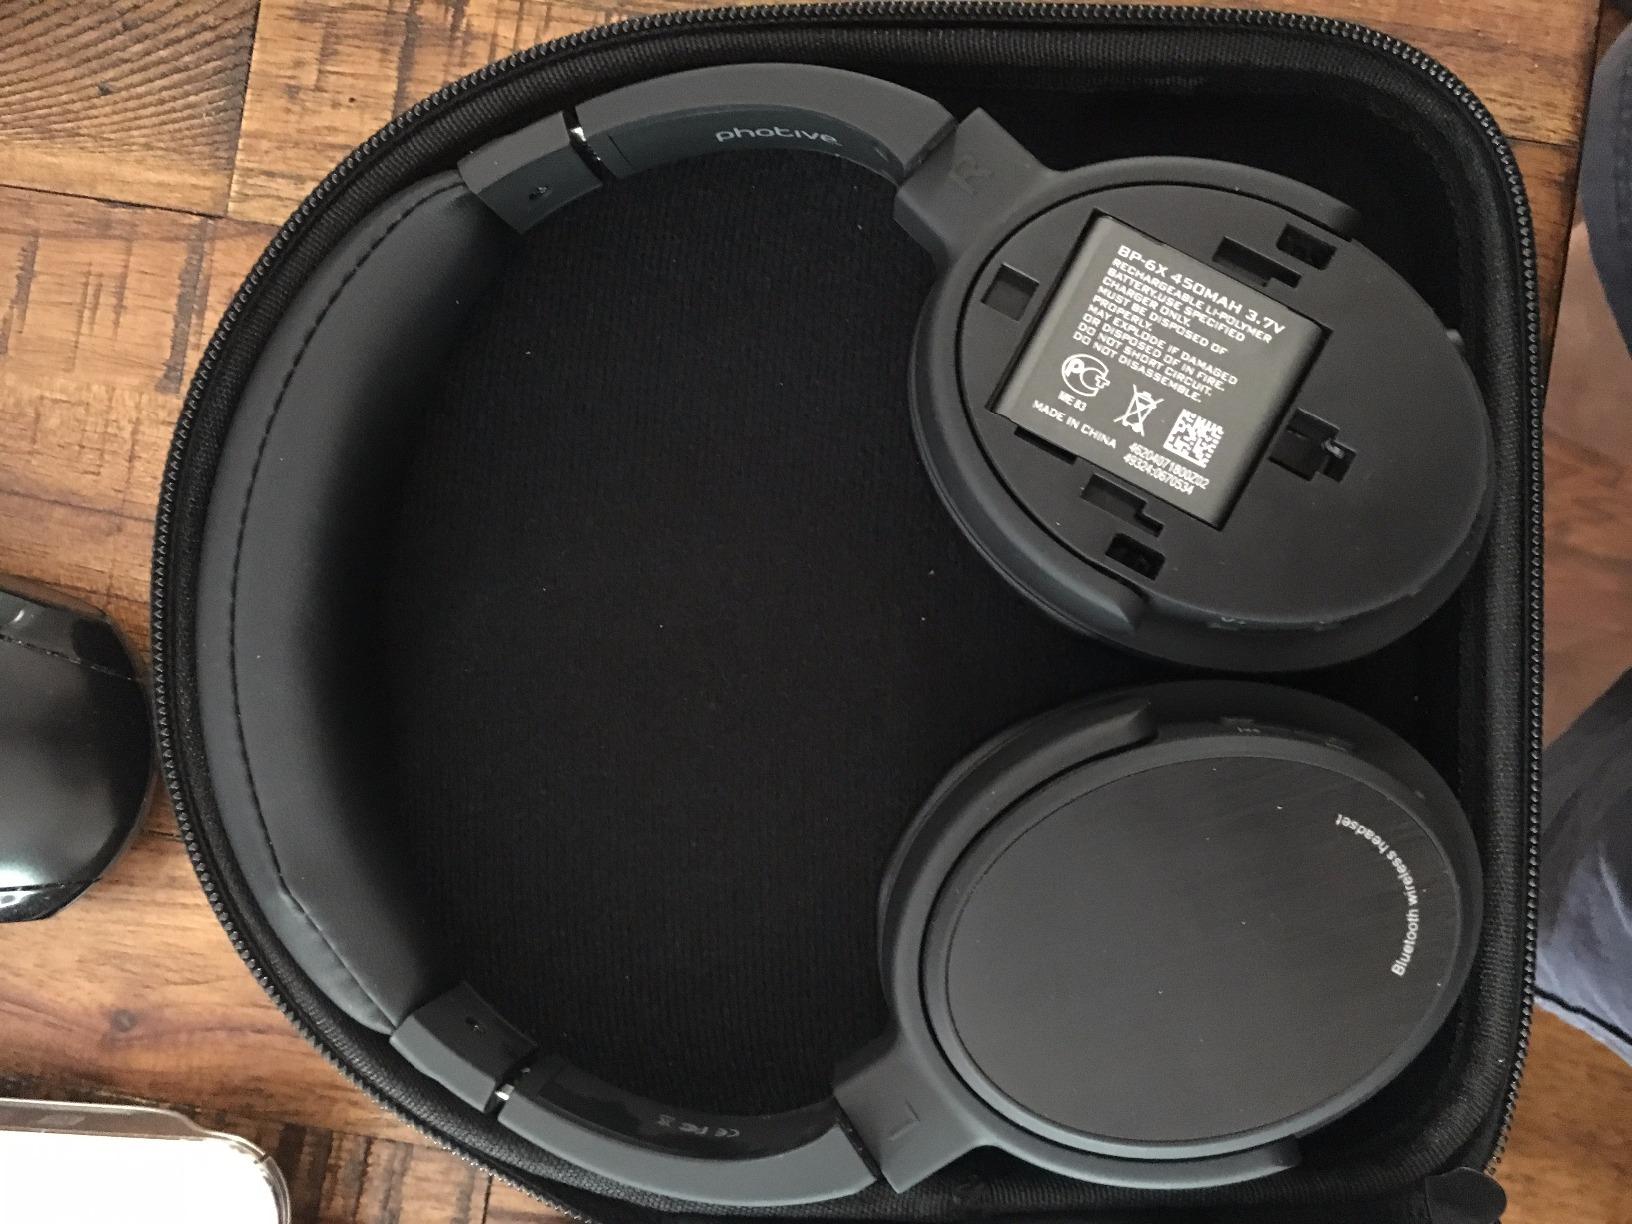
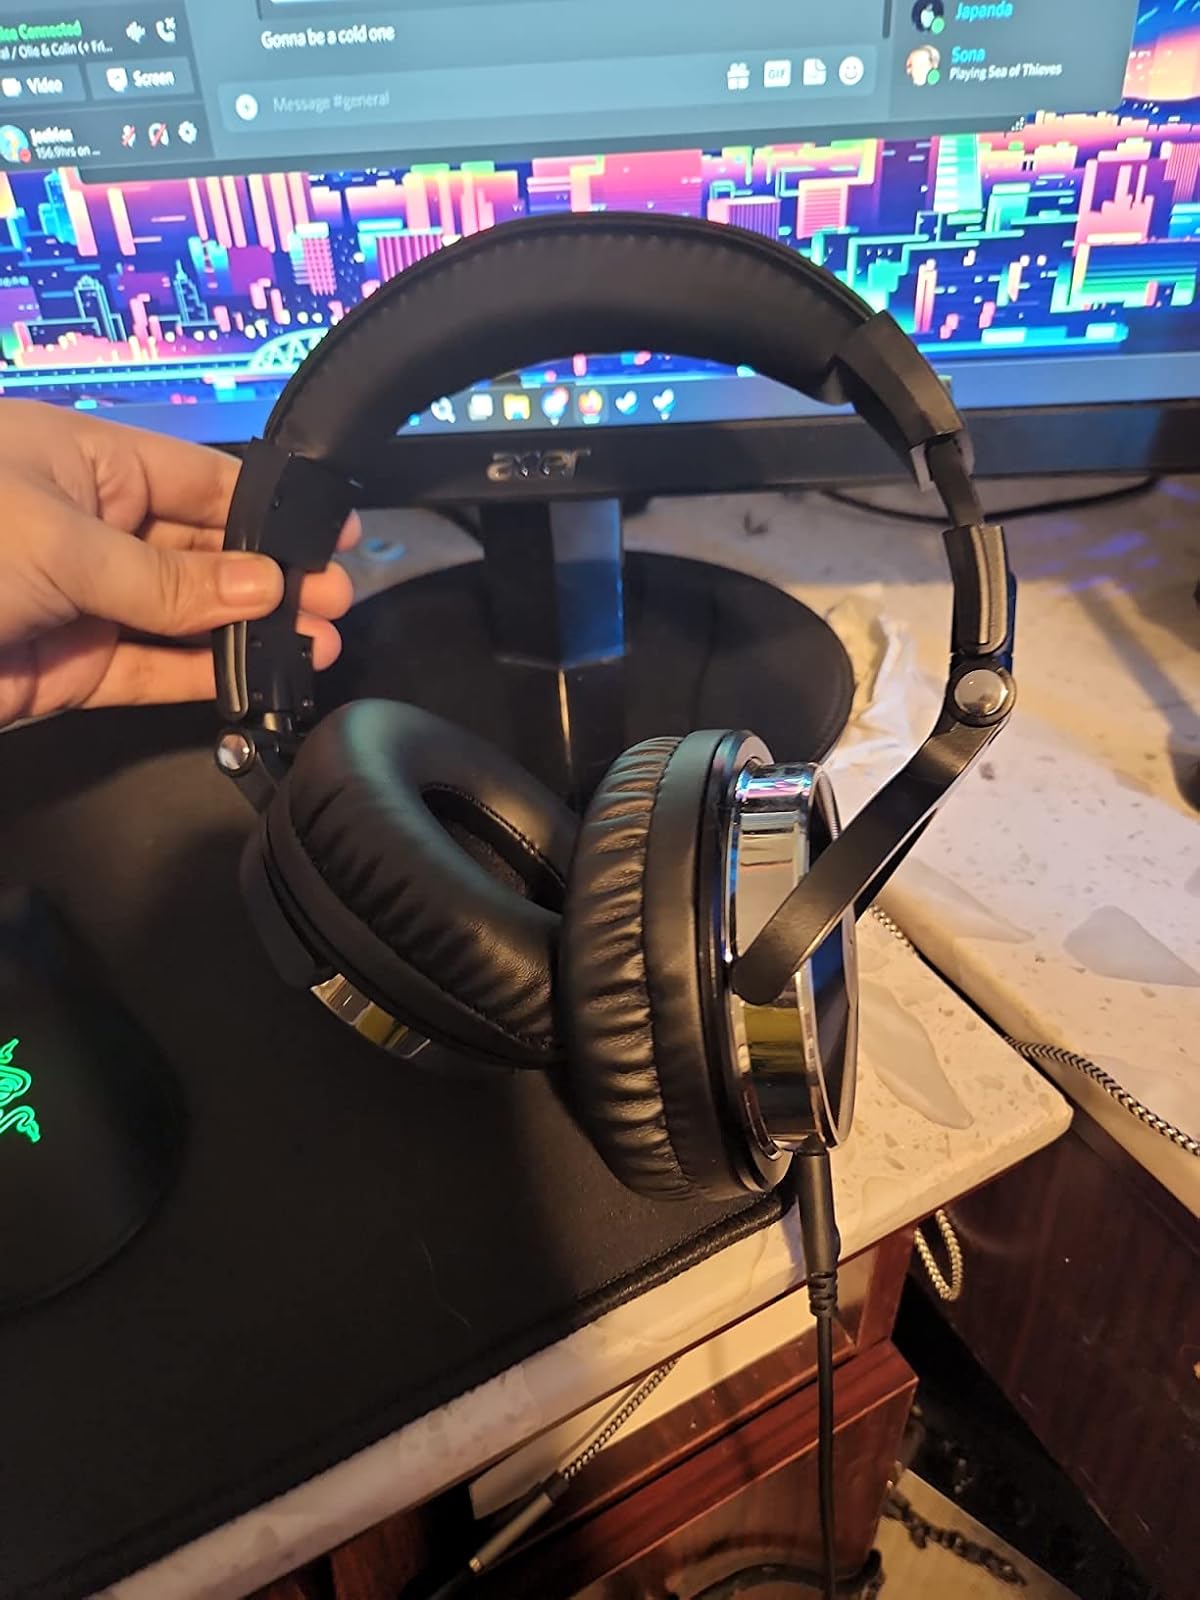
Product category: headphones
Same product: no